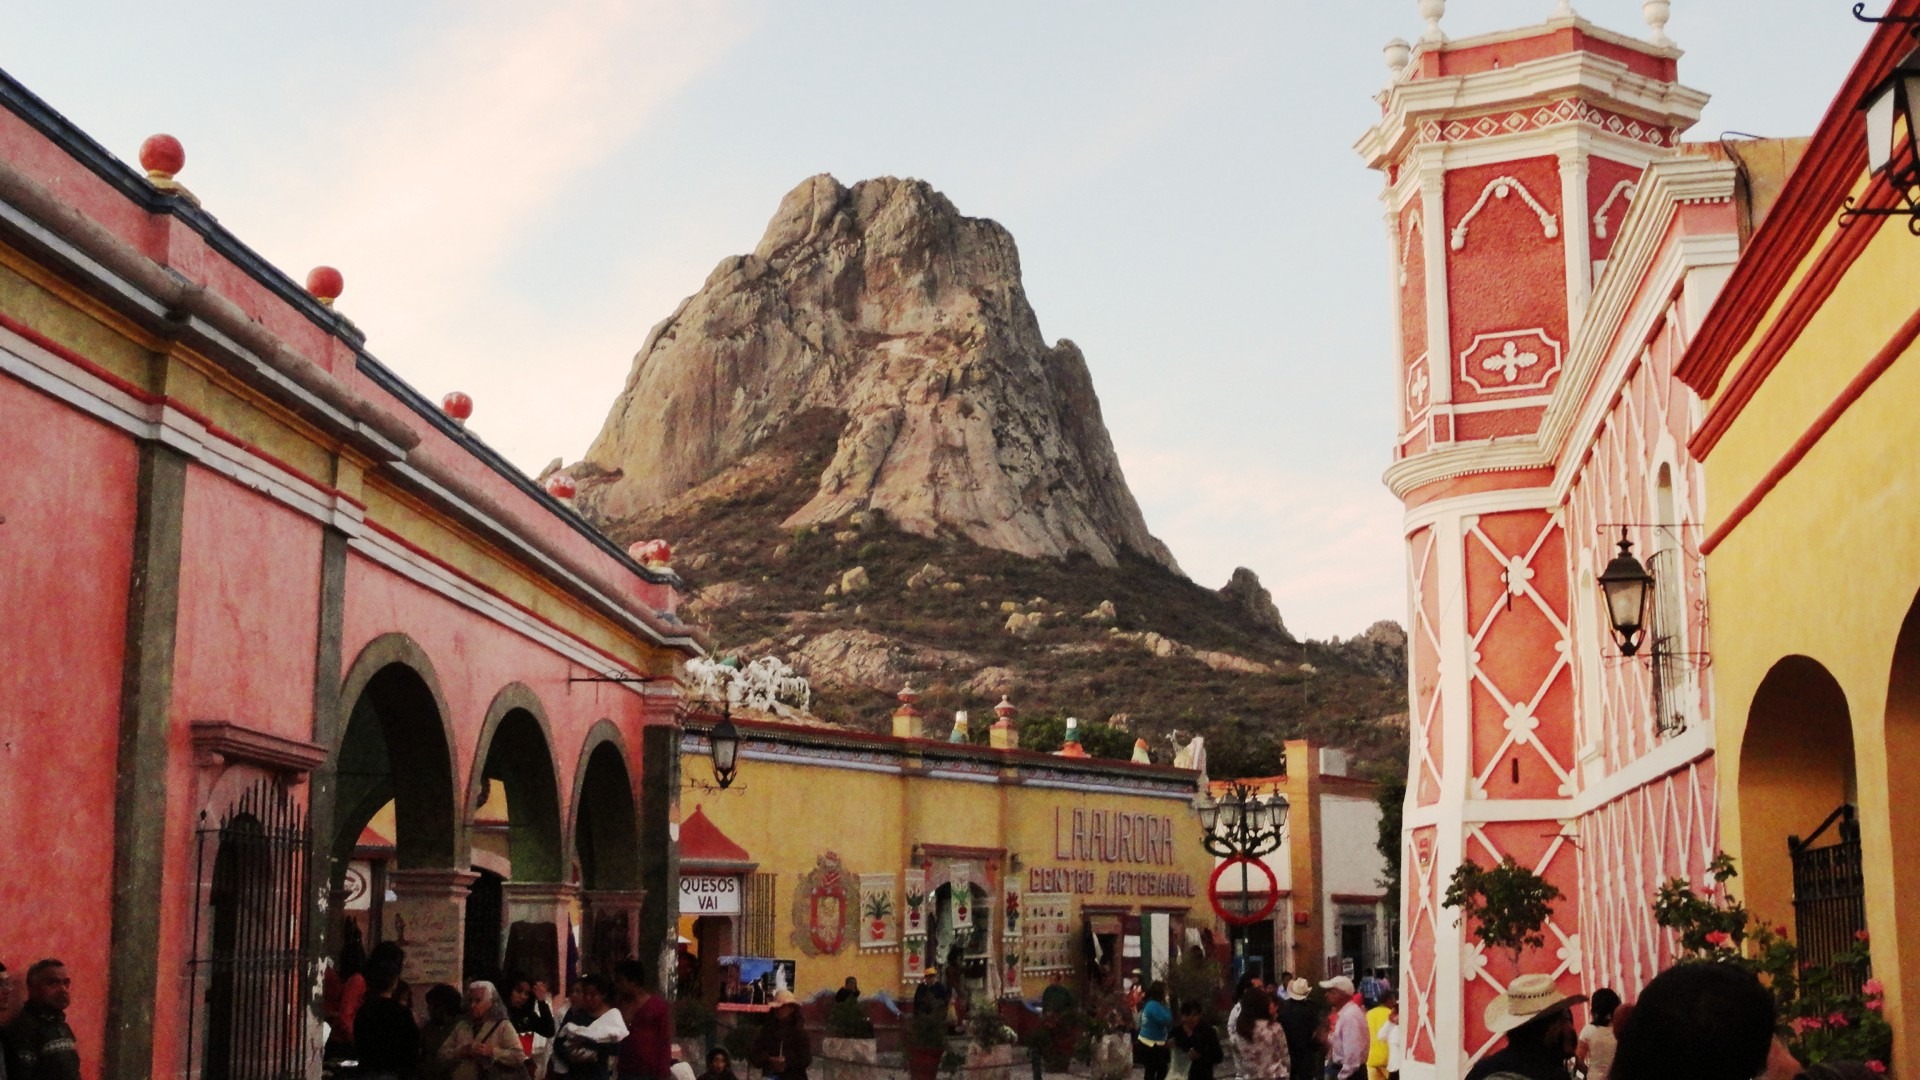
nature, rock, town, crowd, tourism, place of worship, temple, mexico, tradition, monolith, pena, tours, bernal